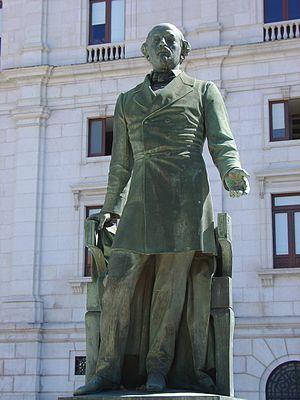
Statue de José Estêvão Coelho de Magalhães devant le parlement portugais, Lisbonne.
La constitution de 1822, officiellement la Constitution politique de la Monarchie portugaise, est la première constitution de l'histoire du Portugal adoptée le 23 septembre 1822 après la révolution libérale. Elle met fin à l'absolutisme et inaugure la monarchie constitutionnelle. Ses partisans sont désignés sous le nom de septembristes.